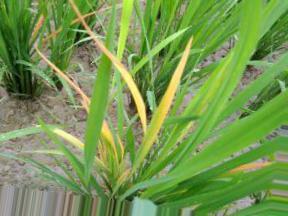
Nhãn: Tungro virus